German language in the United States

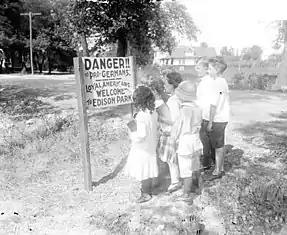
Anti-German sentiment obliterated the perspectives of German American citizens as being intellectuals, common folk, and prestige to being distrusted.

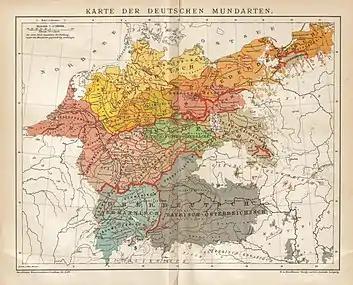
Map of sub-German dialects alongside General Dialect Regions

The first German newspaper in the U.S. was ("the High German-Pennsylvanian story-writer, or collection of important news from the realms of nature and the church"), later known as